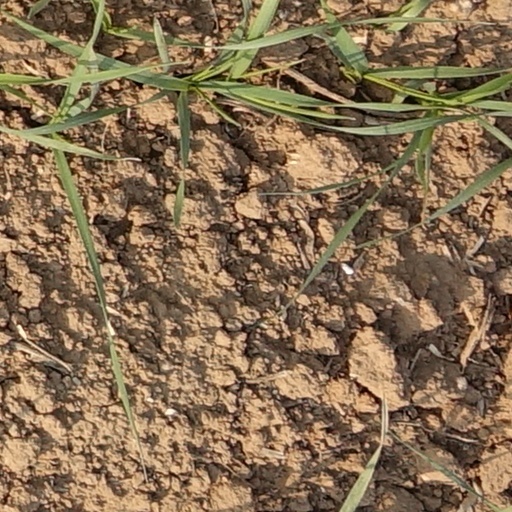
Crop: wheat